Iwami-Kawamoto Station

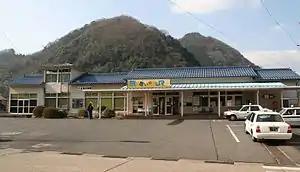
Iwami Kawamoto Station in January 2008

was a railway station in Kawamoto, Ōchi District, Shimane Prefecture, Japan, operated by West Japan Railway Company (JR West).